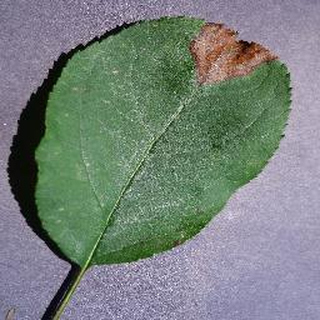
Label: apple_black_rot